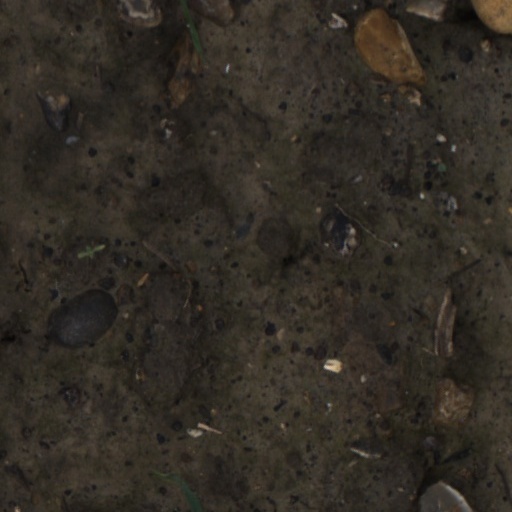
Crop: wheat